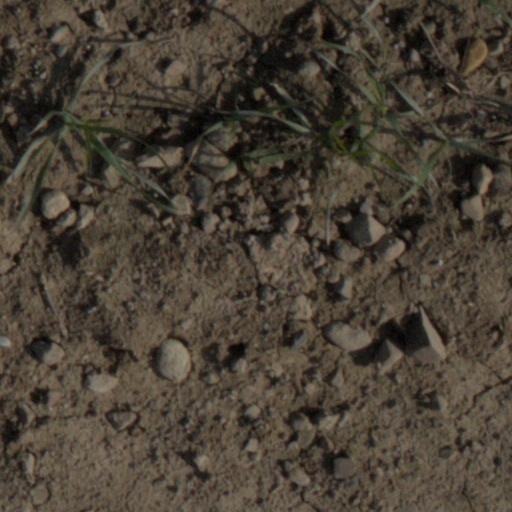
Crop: wheat